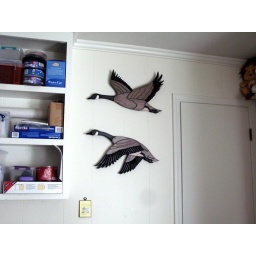
Handcarved, handpainted wooden Canada Geese, headed &amp;quot;South&amp;quot; - - - they are in our home office.